Millimeter cloud radar

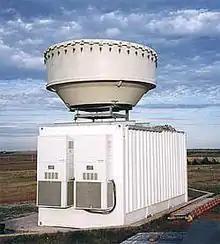
ARM Millimeter Cloud Radar (MMCR) operating at 35 GHz

Millimeter-wave cloud radars, also denominated cloud radars, are radar systems designed to monitor clouds with operating frequencies between 24 and 110 GHz (Table 1). Accordingly, their wavelengths range from 1 mm to 1.11 cm, about ten times shorter than those used in conventional S band radars such as NEXRAD.